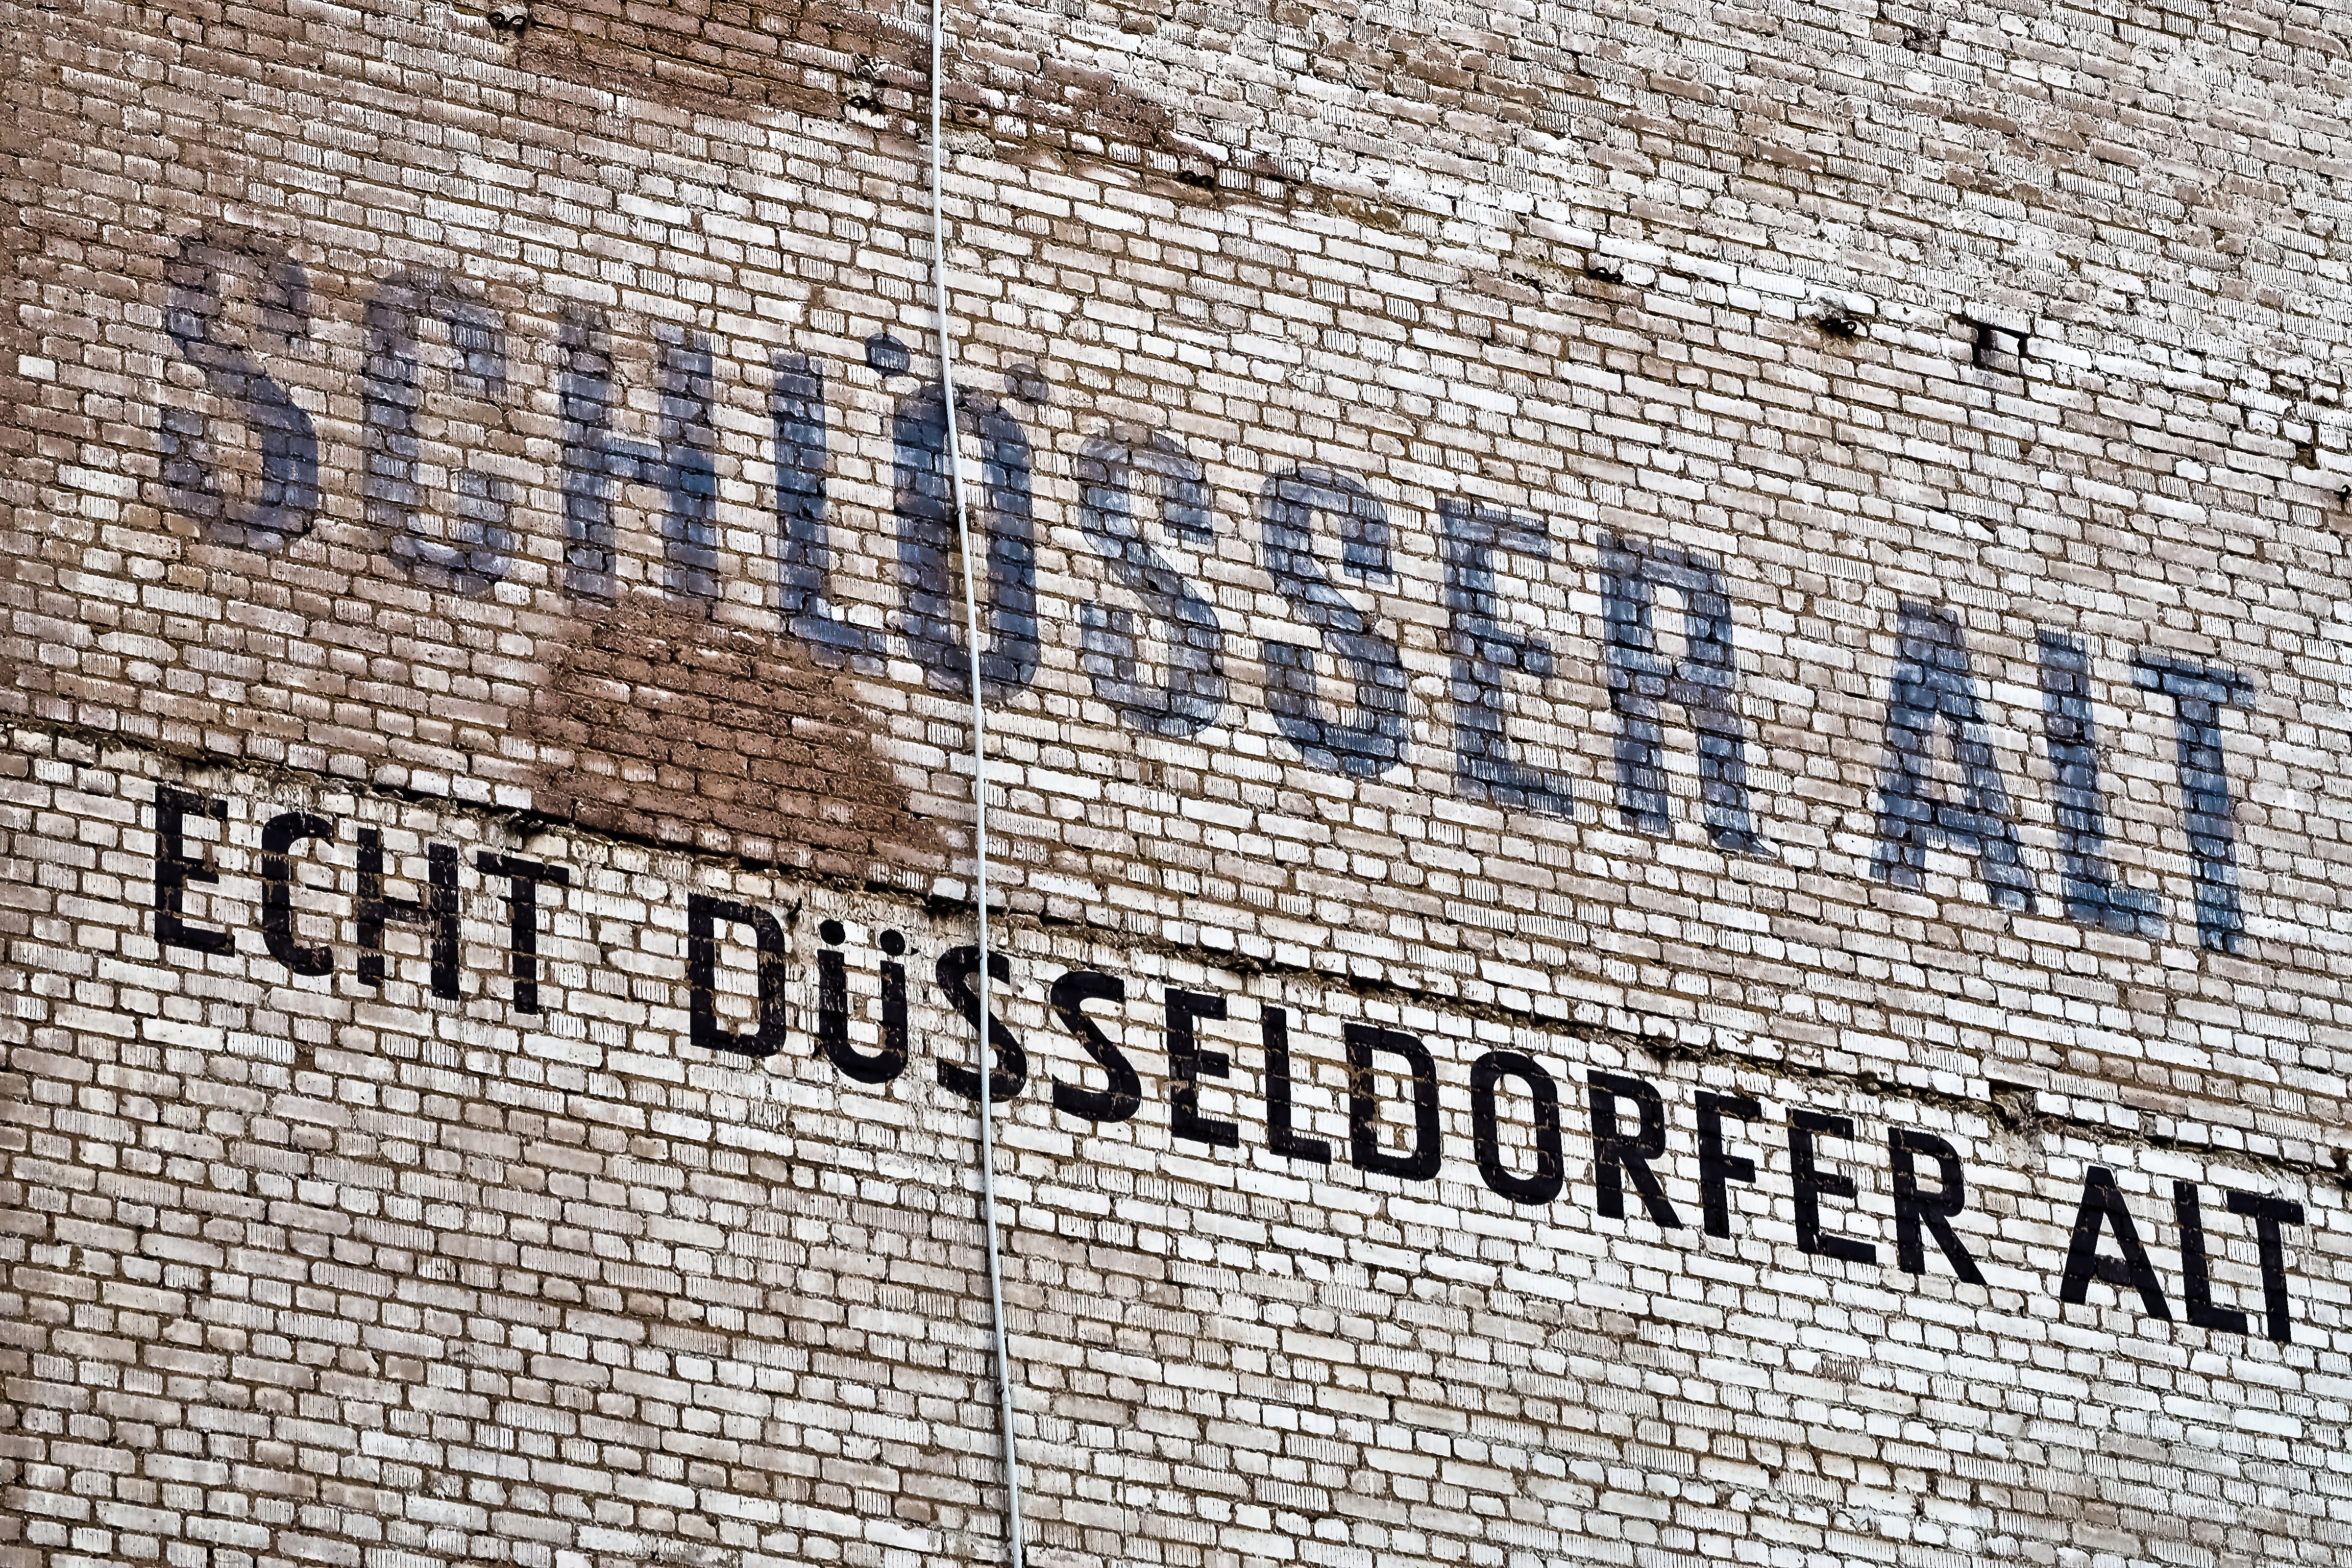
structure, wood, texture, building, old, city, wall, stone, advertising, facade, drink, brick, beer, alcohol, weathered, brand, grey, art, brickwork, forget, historically, altbier, masonry, trist, hauswand, dusseldorf, flooring, road surface, ancient history